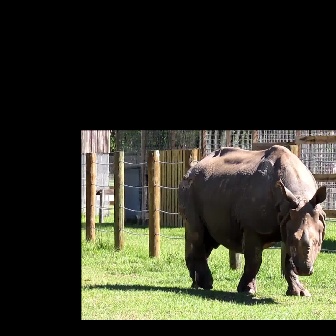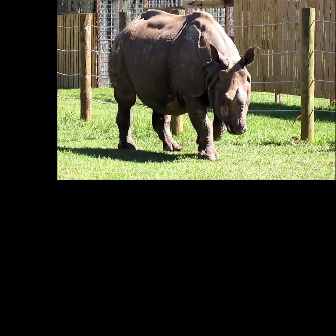
  Please identify the target specified by the bounding box [176,144,329,296] in the first image and locate it in the second image. Return the coordinates in [x_min,y_min,x_max,y_max] format.
Answer: [107,8,261,161]